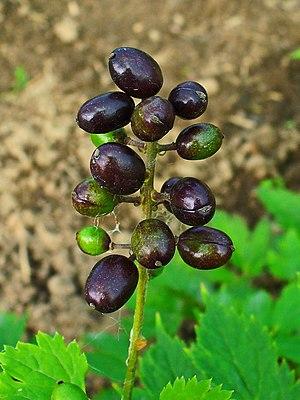
L'Actée en épi est une espèce d’arbrisseaux de la famille des Renonculacées. Ses baies sont très toxiques, voire mortelles en cas de trop forte ingestion.